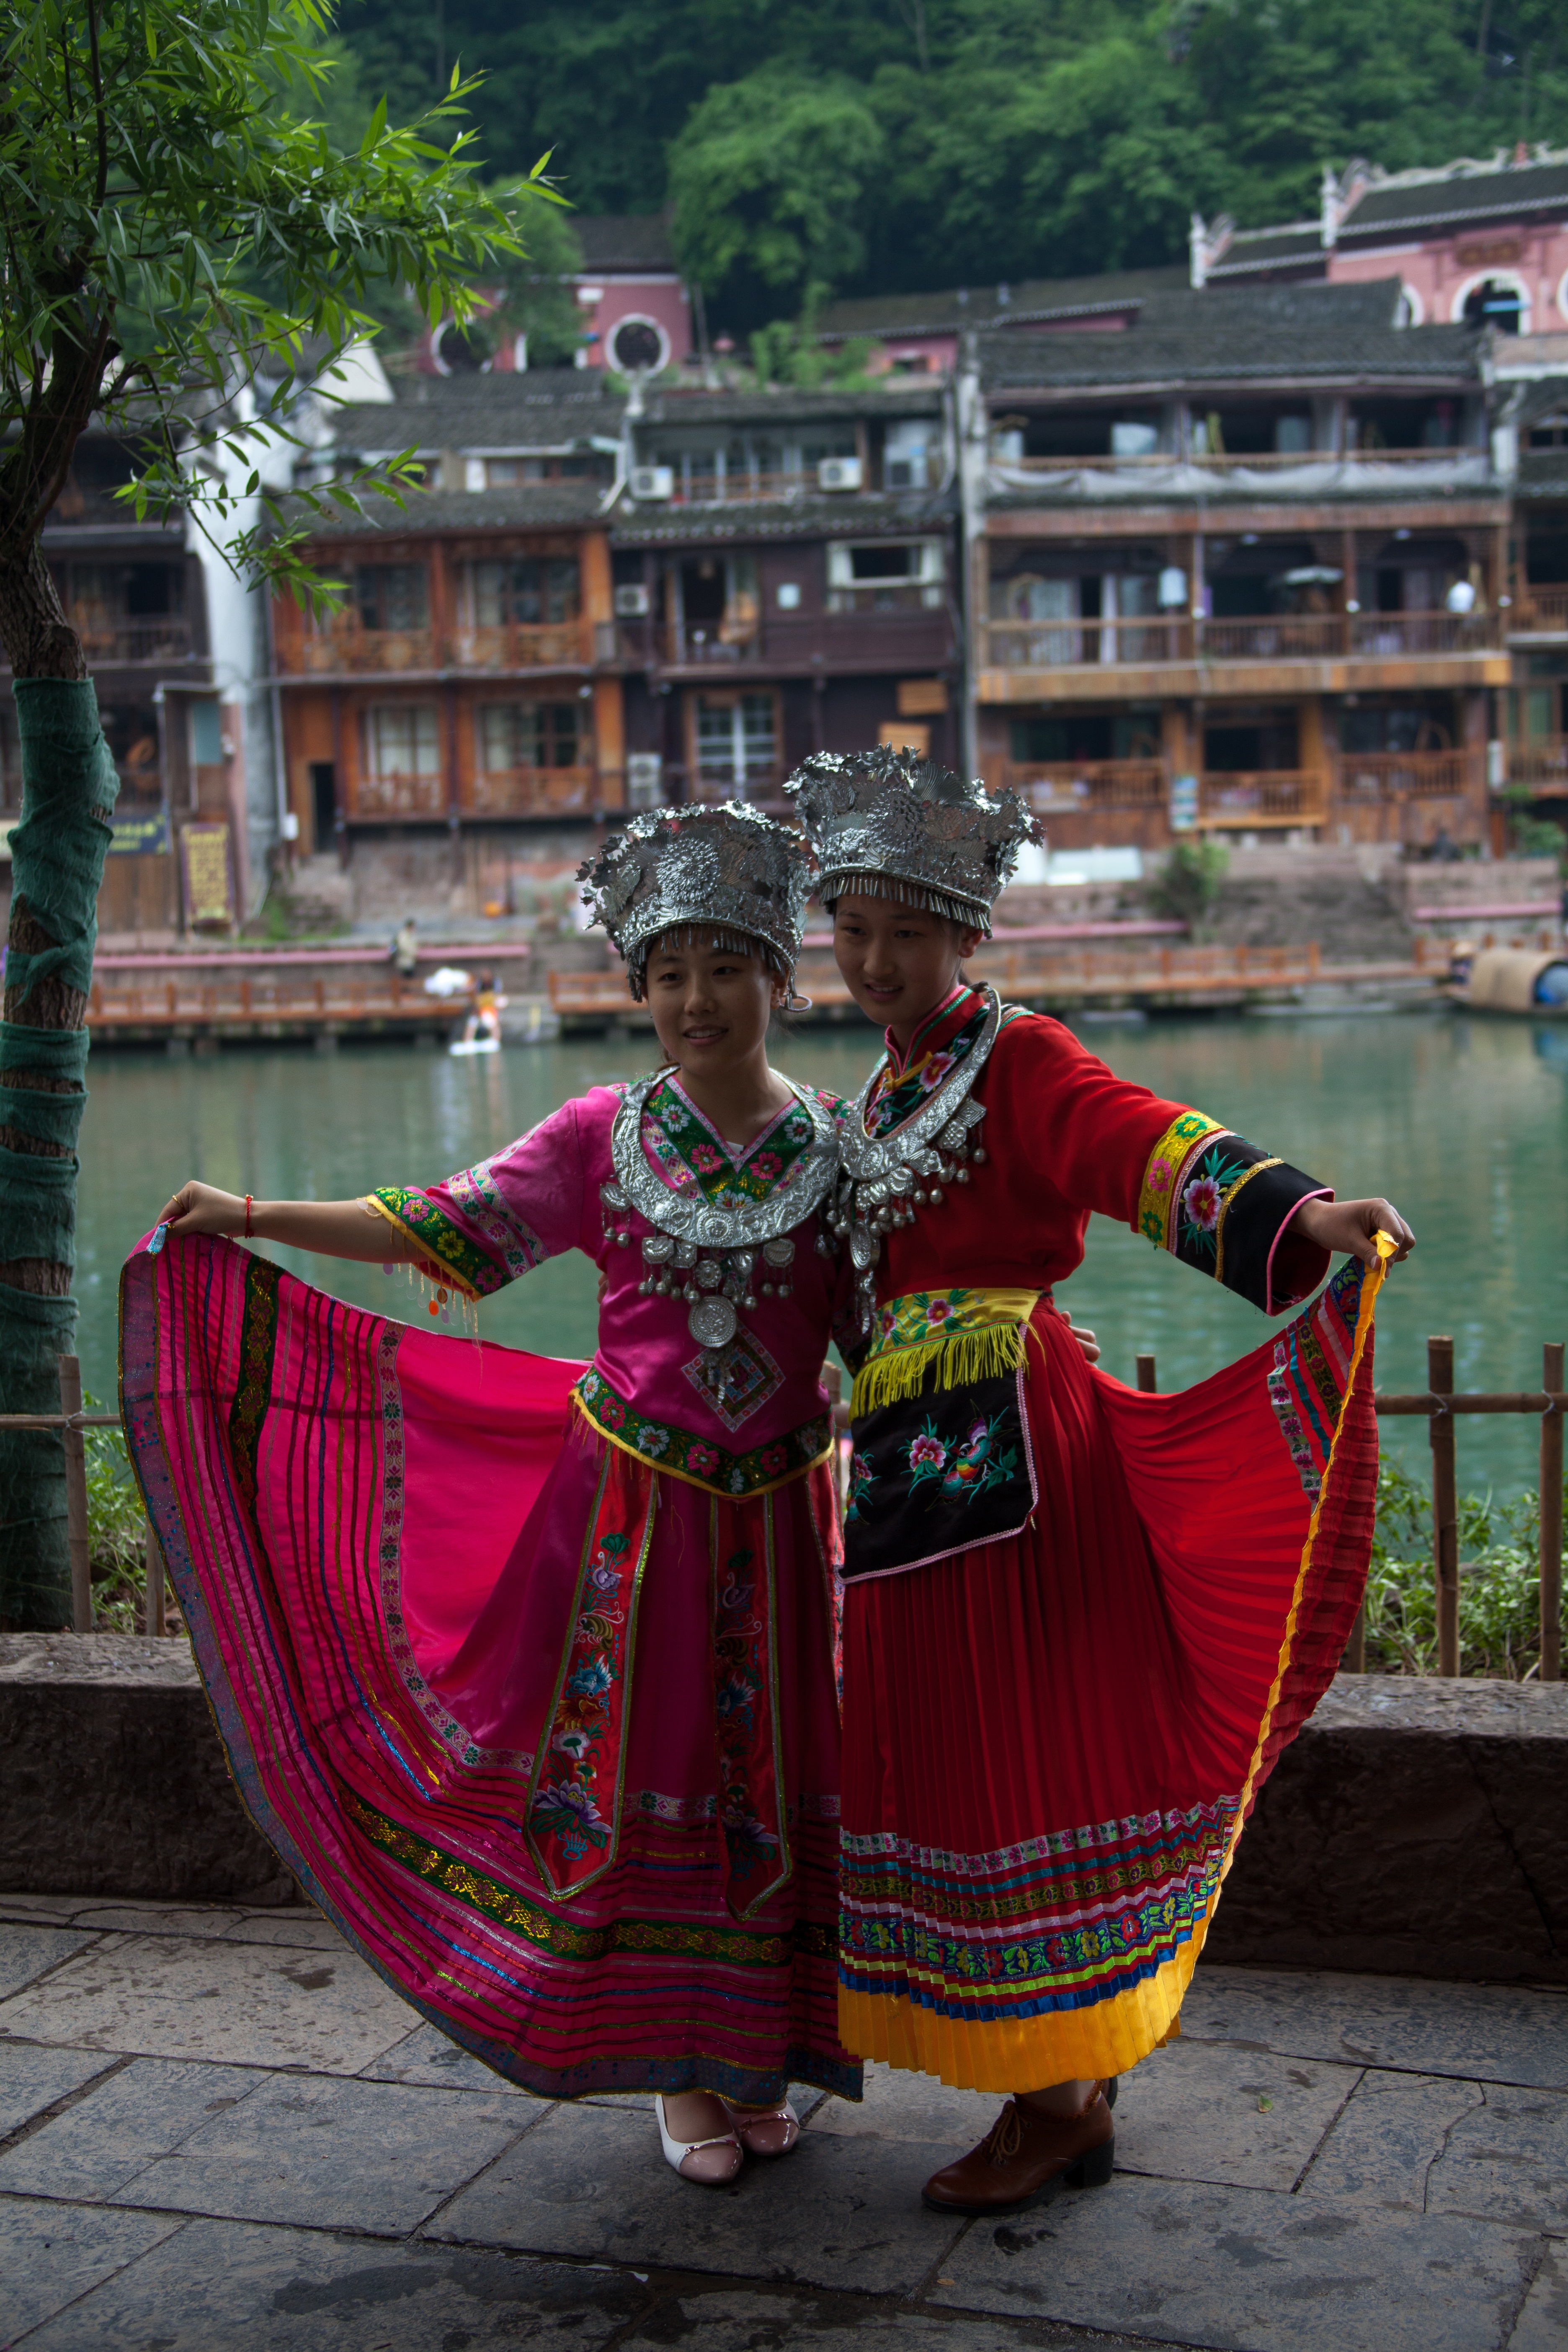
color, old town, festival, temple, tradition, china, fenghuang, cited lake